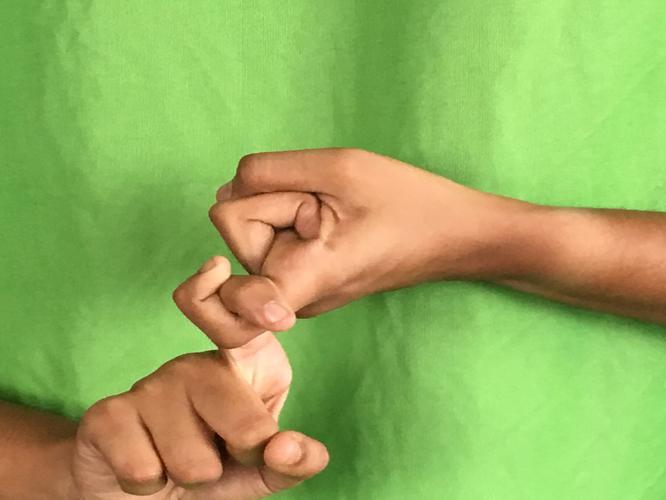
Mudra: Pasha
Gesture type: double_hand